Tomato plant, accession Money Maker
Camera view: vertical (180 deg); turntable rotation: 0 degrees
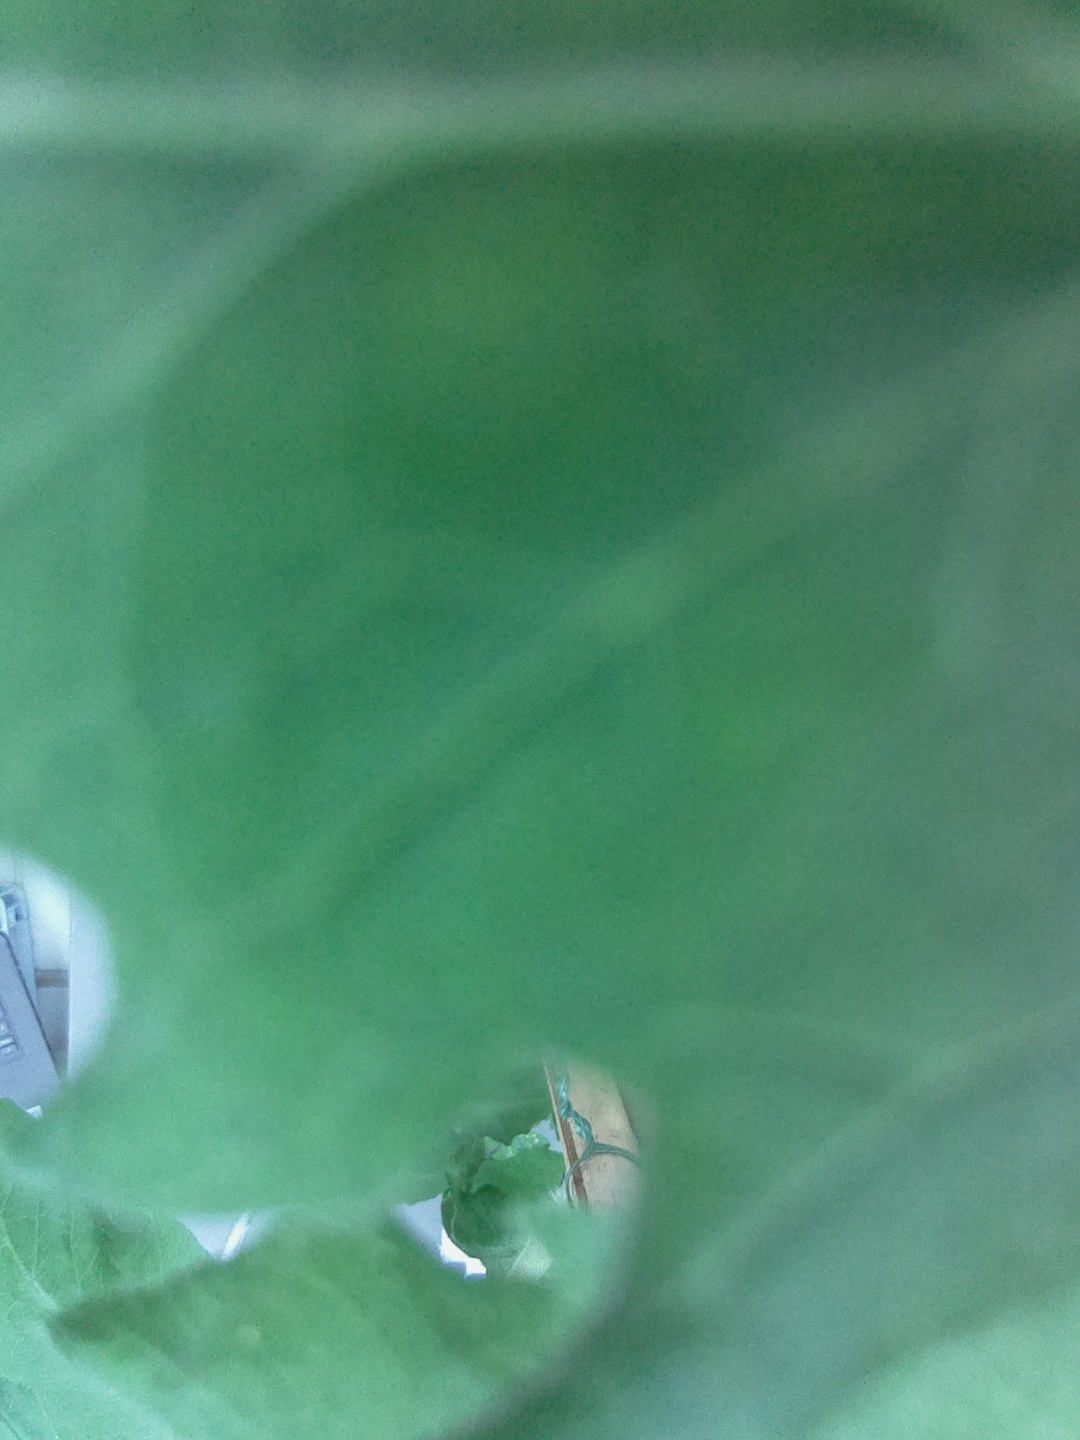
BBCH growth stage 65: Full flowering, 50%-60% of flowers open, first petals falling